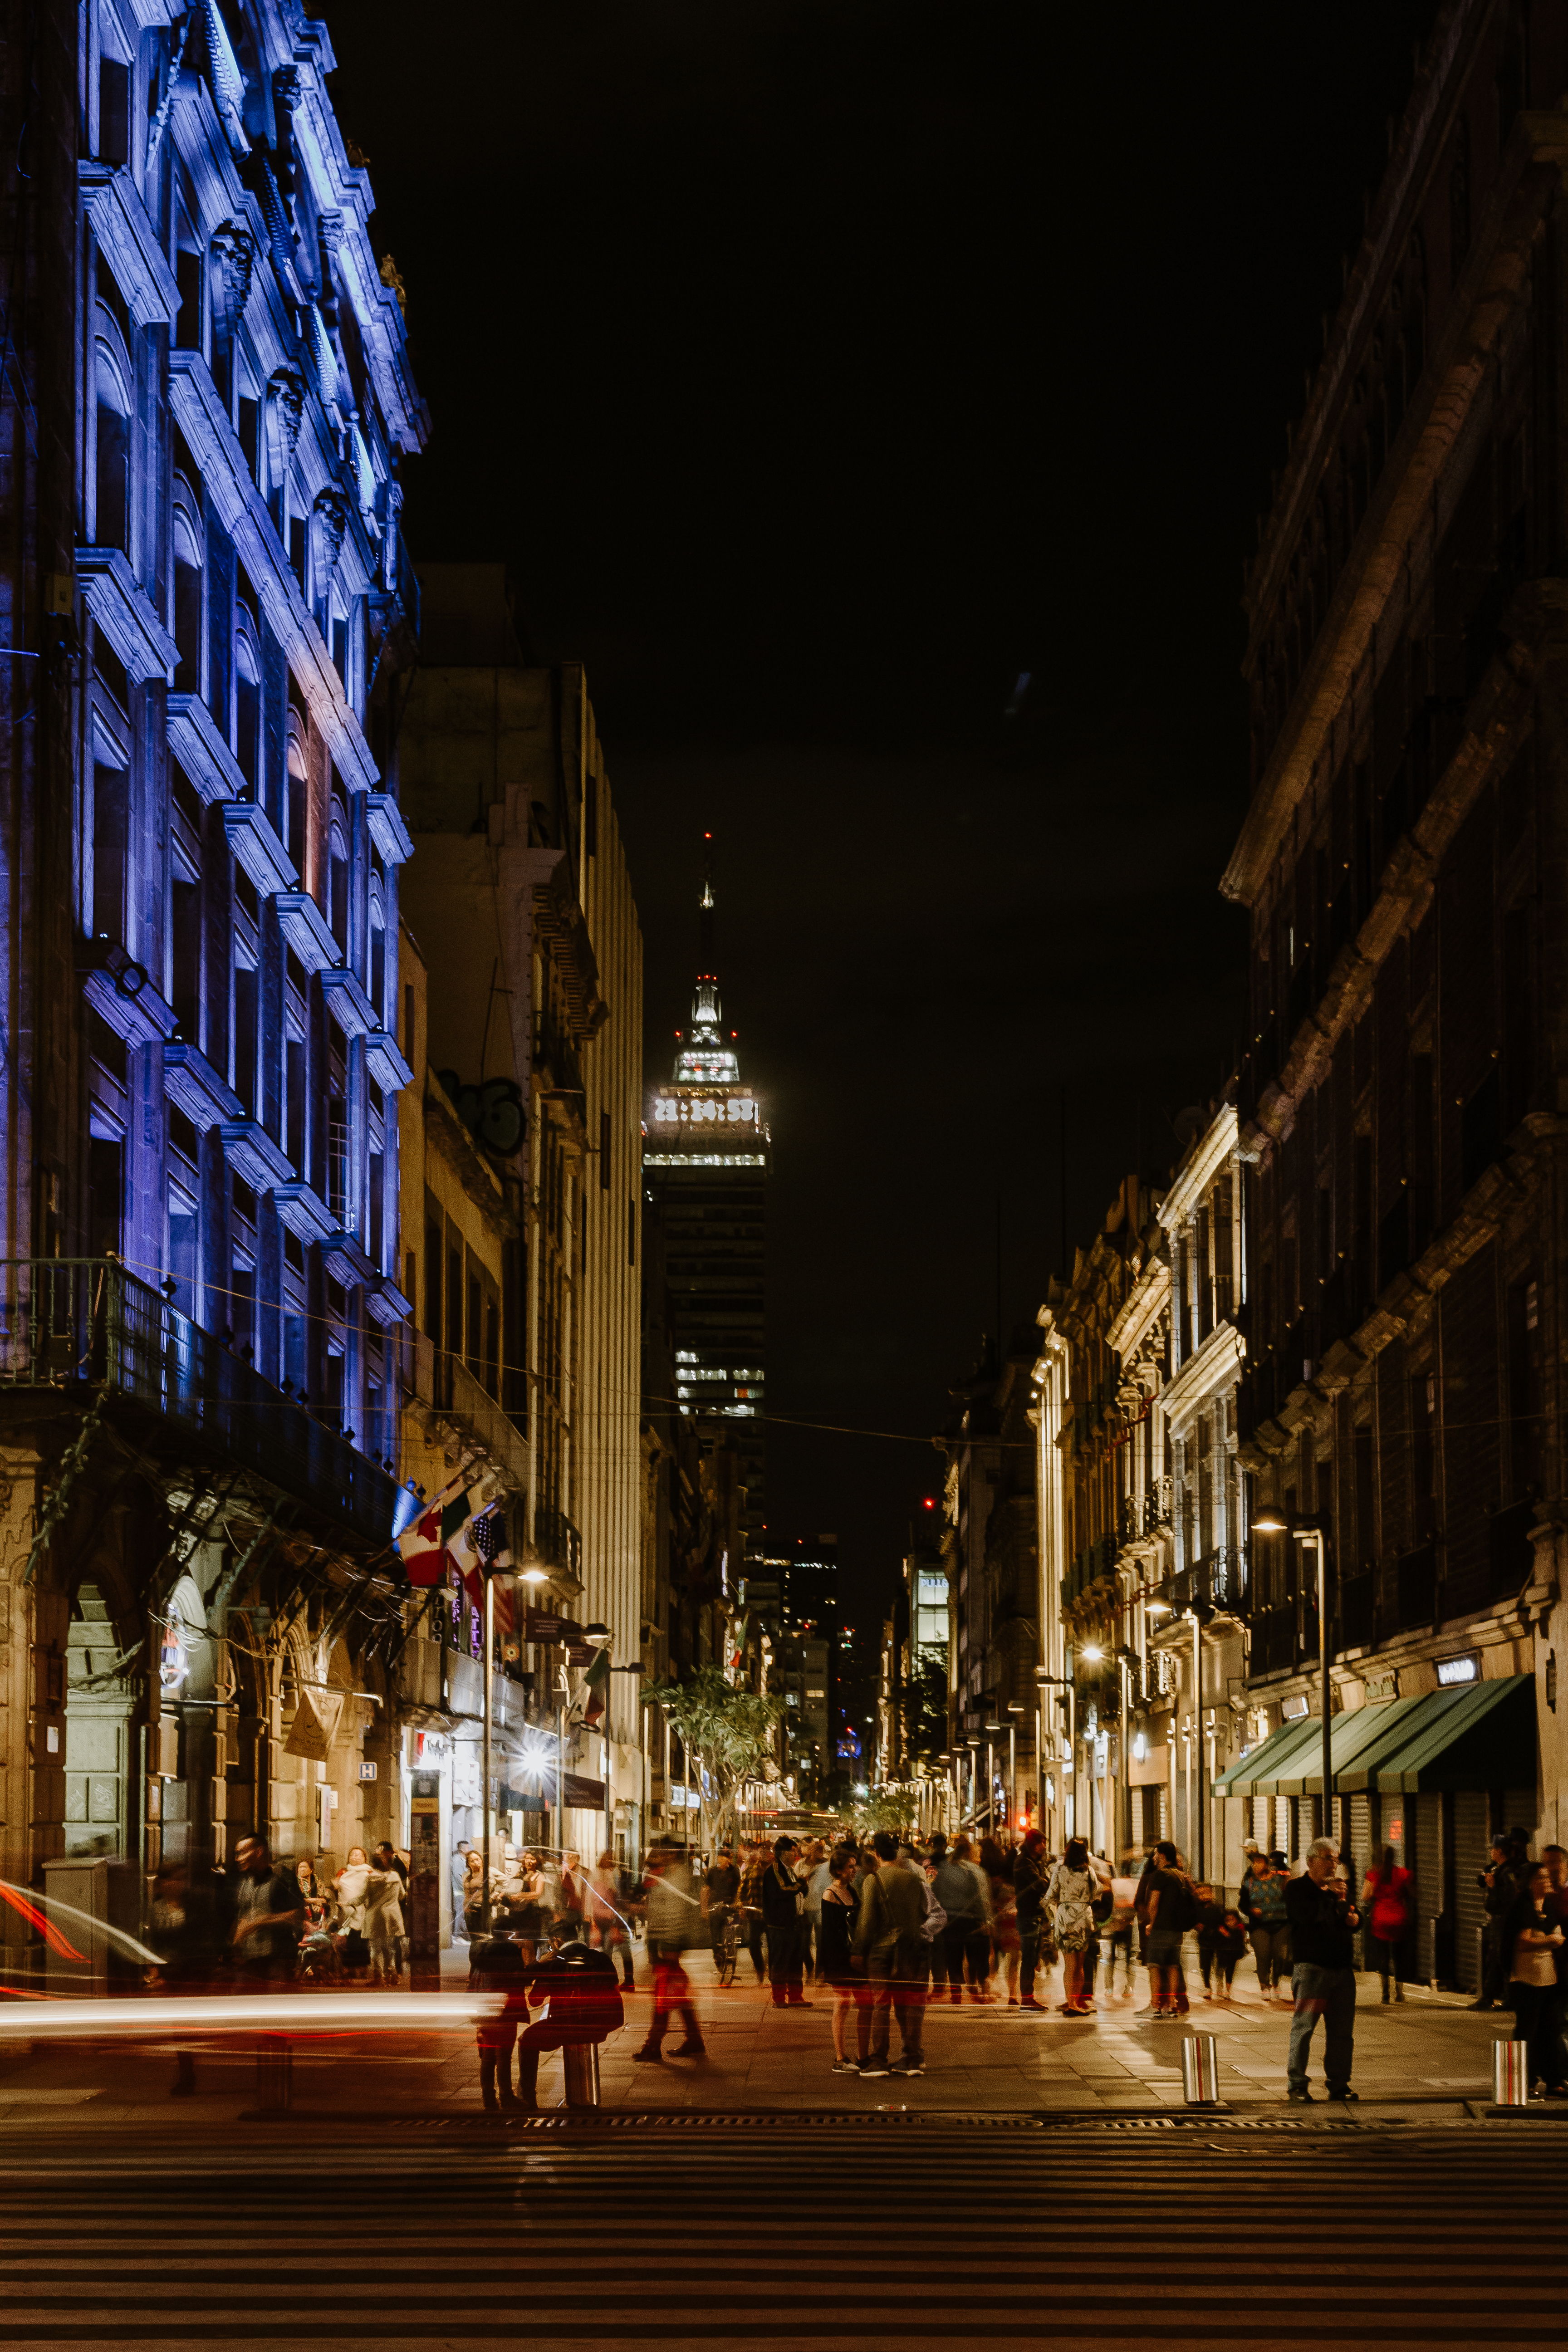
mexico, night, long exposition, lights, mexican streets, downtown, historic center, latinoamericana, street, cars, avenue, city, urban area, metropolitan area, town, sky, metropolis, human settlement, landmark, light, architecture, building, lighting, public space, mixed use, infrastructure, town square, pedestrian, neighbourhood, street light, road, evening, traffic, light fixture, darkness, midnight, nonbuilding structure, cityscape